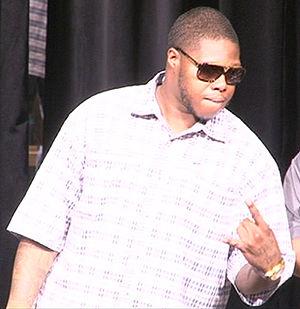
Z-Ro, ou The Mo City Don, de son vrai nom Joseph Wayne McVey, né le 19 janvier 1977 à Houston, au Texas, est un rappeur américain. Il publie son premier album studio, Look What You Did to Me, en 1998. Il est considéré comme le rappeur le plus sous-estimé par New York Times.